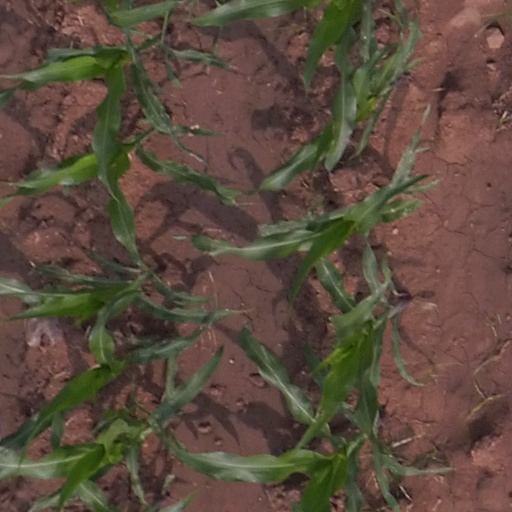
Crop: maize; corn